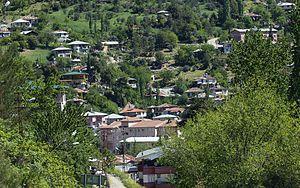
Feke est un district de la province d'Adana, en Turquie, à 122 km d'Adana.